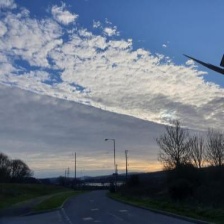
Cloud type: Stratocumulus